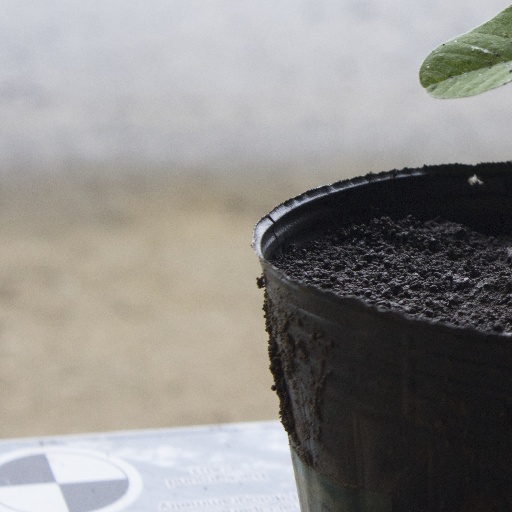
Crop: soybean